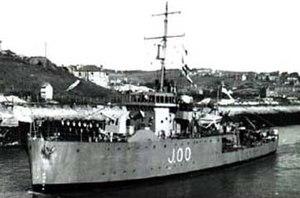
Le HMS Bangor est un dragueur de mines, navire de tête de la Classe Bangor lancé pour la Royal Navy et qui a servi pendant la Seconde Guerre mondiale.
La classe Bangor est une classe de dragueur de mines exploité par la Royal Navy, la Marine royale canadienne, la Marine impériale japonaise et la Royal Indian Navy pendant la Seconde Guerre mondiale.